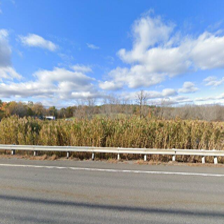
Label: streetView